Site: saxony
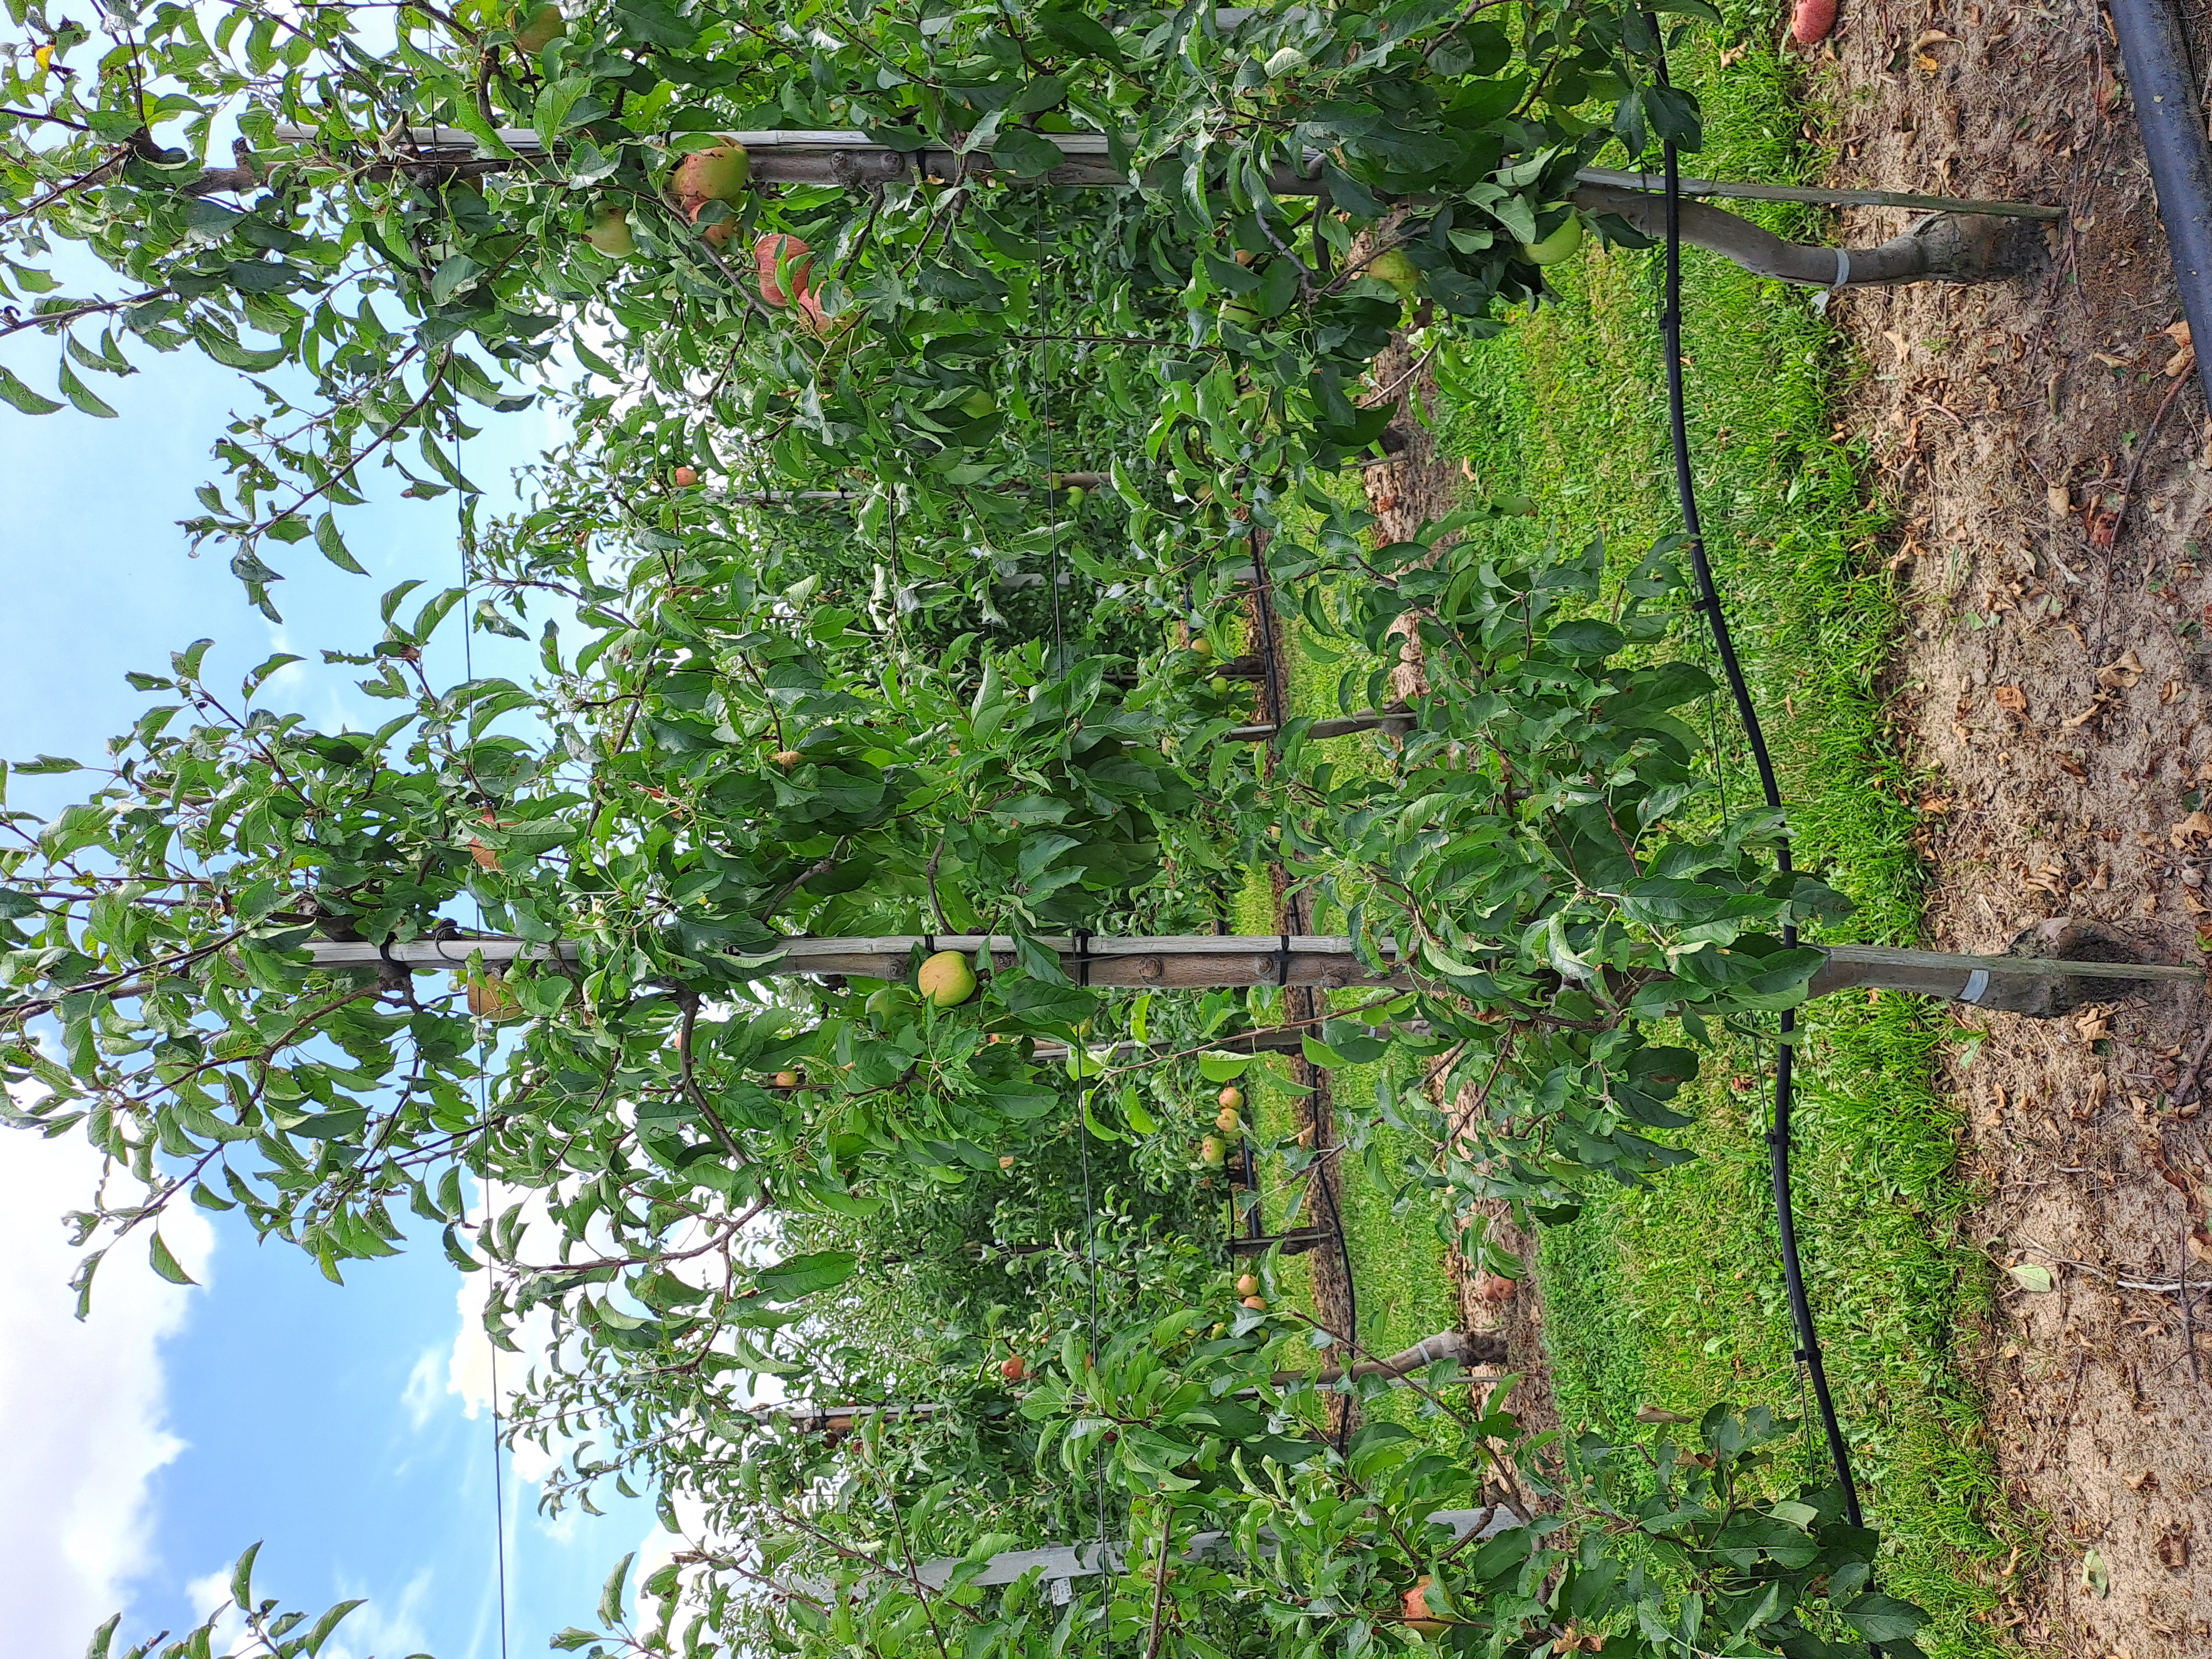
Growth stage (BBCH 85): Maturity of fruit and seed